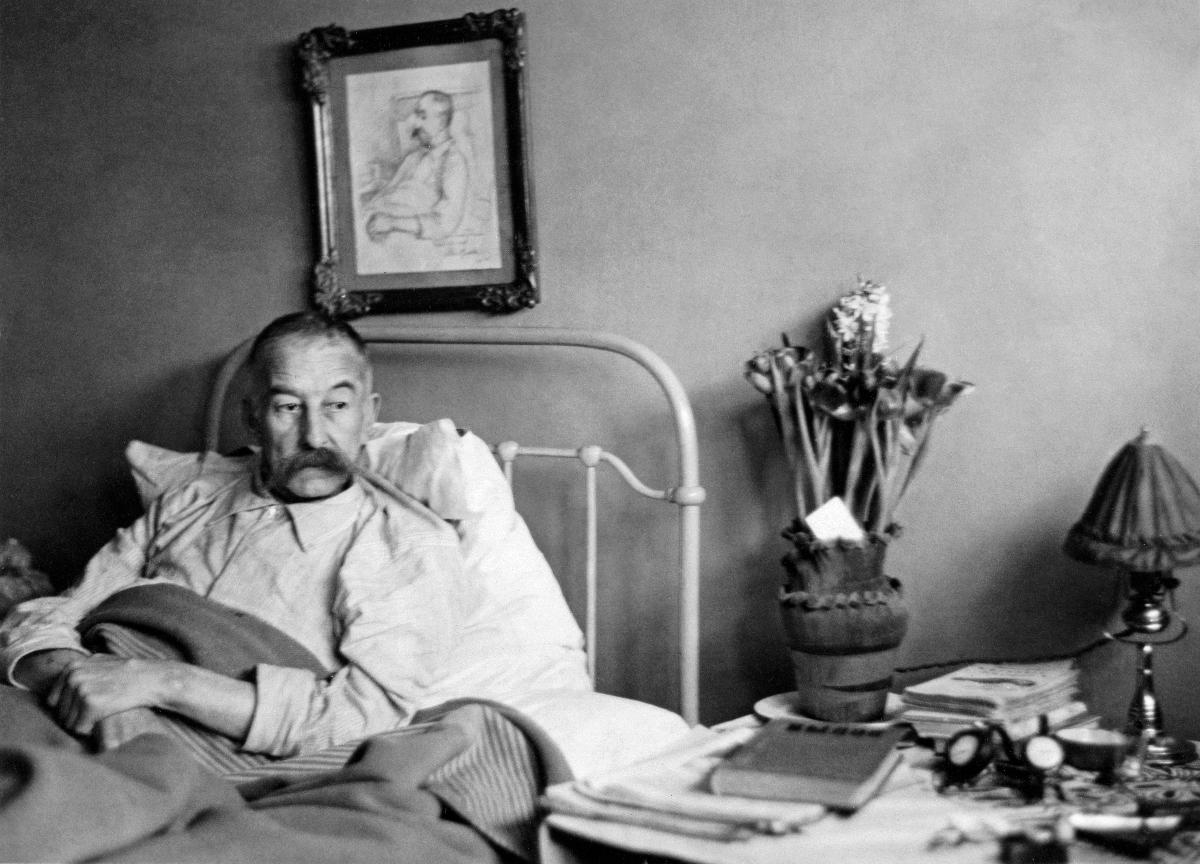
Valokuvaaja Ivan Timiriasev
Photographer Ivan Timiriasev
sisällön kuvaus: Valokuvaaja, kenraalimajuri Ivan Timiriasev sairasvuoteessa 1927. content description: Photographer, 	Major General Ivan Timiriasev in sickbed 1927.
Kuvaaja: Lönnqvist, Gunnar, kuvaaja
Vuosi: 1927
Paikka: Suomi; Suomi, Uusimaa, Helsinki
Aiheet: Timirjasev, Ivan; henkilöt; valokuvaajat; sairaudet; persons; photographers; diseases; illness; personer (individer); fotografer; sjukdomar